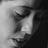
Emotion: sad